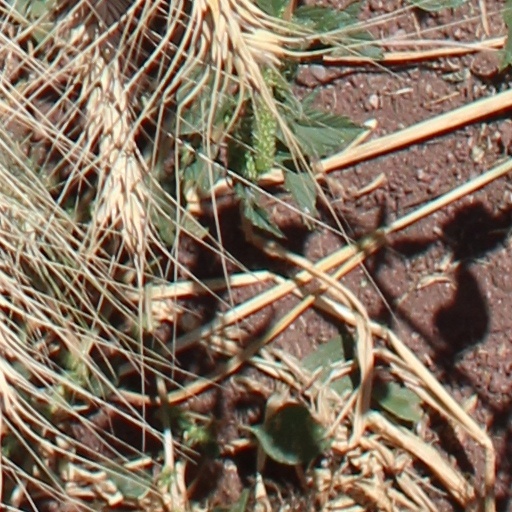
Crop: wheat